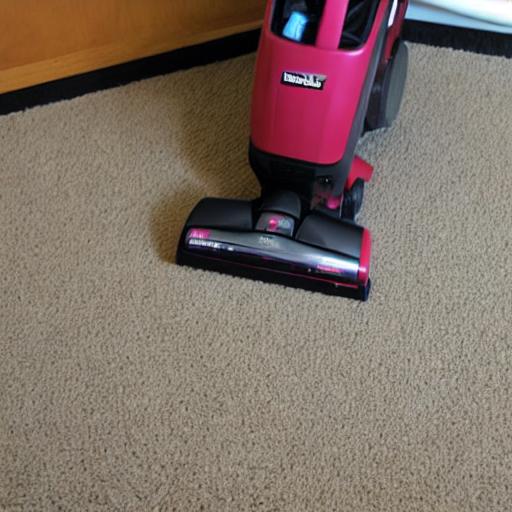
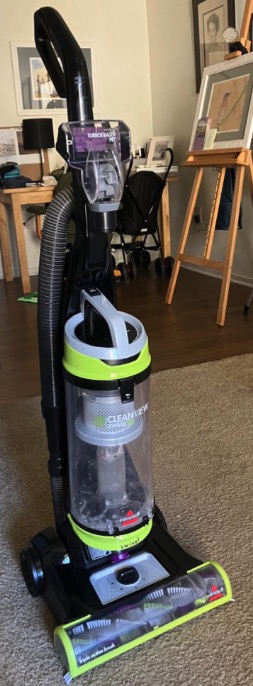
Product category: items_vacuum
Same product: no